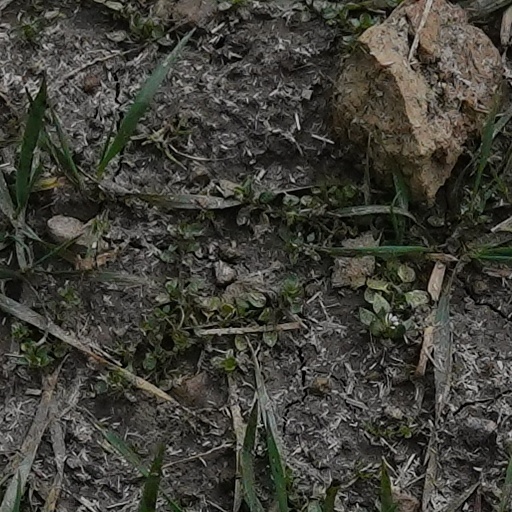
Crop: wheat